Kyōtango

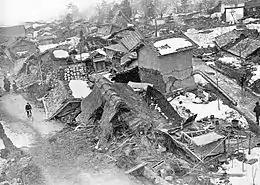
The 1927 Kita Tango earthquake devastated the Mineyama area, present day of part of Kyōtango

The area of Kyōtango was a major cultural center during the Yayoi and Kofun periods, and had direct trade contacts with the Asian mainland. Numerous burial mounds were constructed, including the Amino Chōshiyama Kofun, which is one of the largest "kofun" on the coast of the Sea of Japan. The Mineyama neighborhood was the center of ancient Tanba Province in the early 8th century, and became the center of Tango Province after that province was separated from Tanba in 713. During the Muromachi period, the area was under the control of the Isshiki clan, who were replaced by the Kyōgoku clan by the Edo Period Tokugawa shogunate. A cadet branch of the Kyōgoku clan ruled Mineyama Domain until the Meiji restoration, with some portions of the area under the direction control of the Shogunate and ruled from the Kumihama "daikansho" in the Kumihama neighborhood. The villages of Amino, Tango and Yasaka